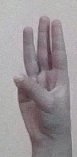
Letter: thaa